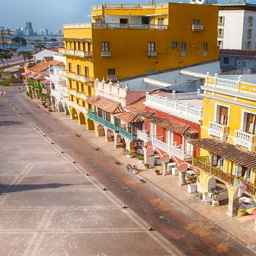
unesco world heritage site is just a flight and full of tropical sun and historic buildings .